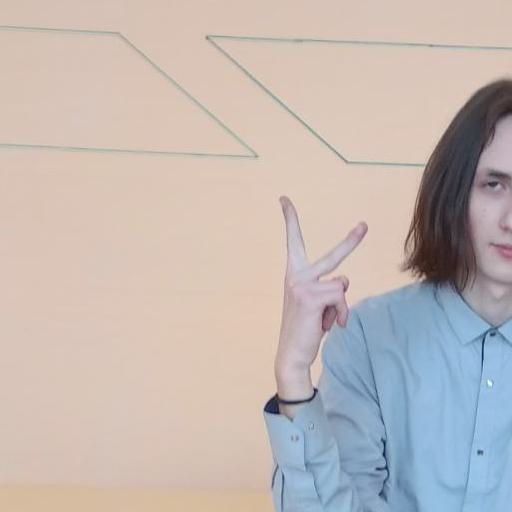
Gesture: peace_inverted